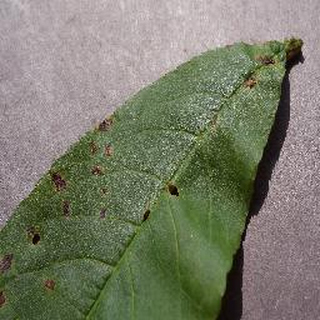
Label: peach_bacterial_spot